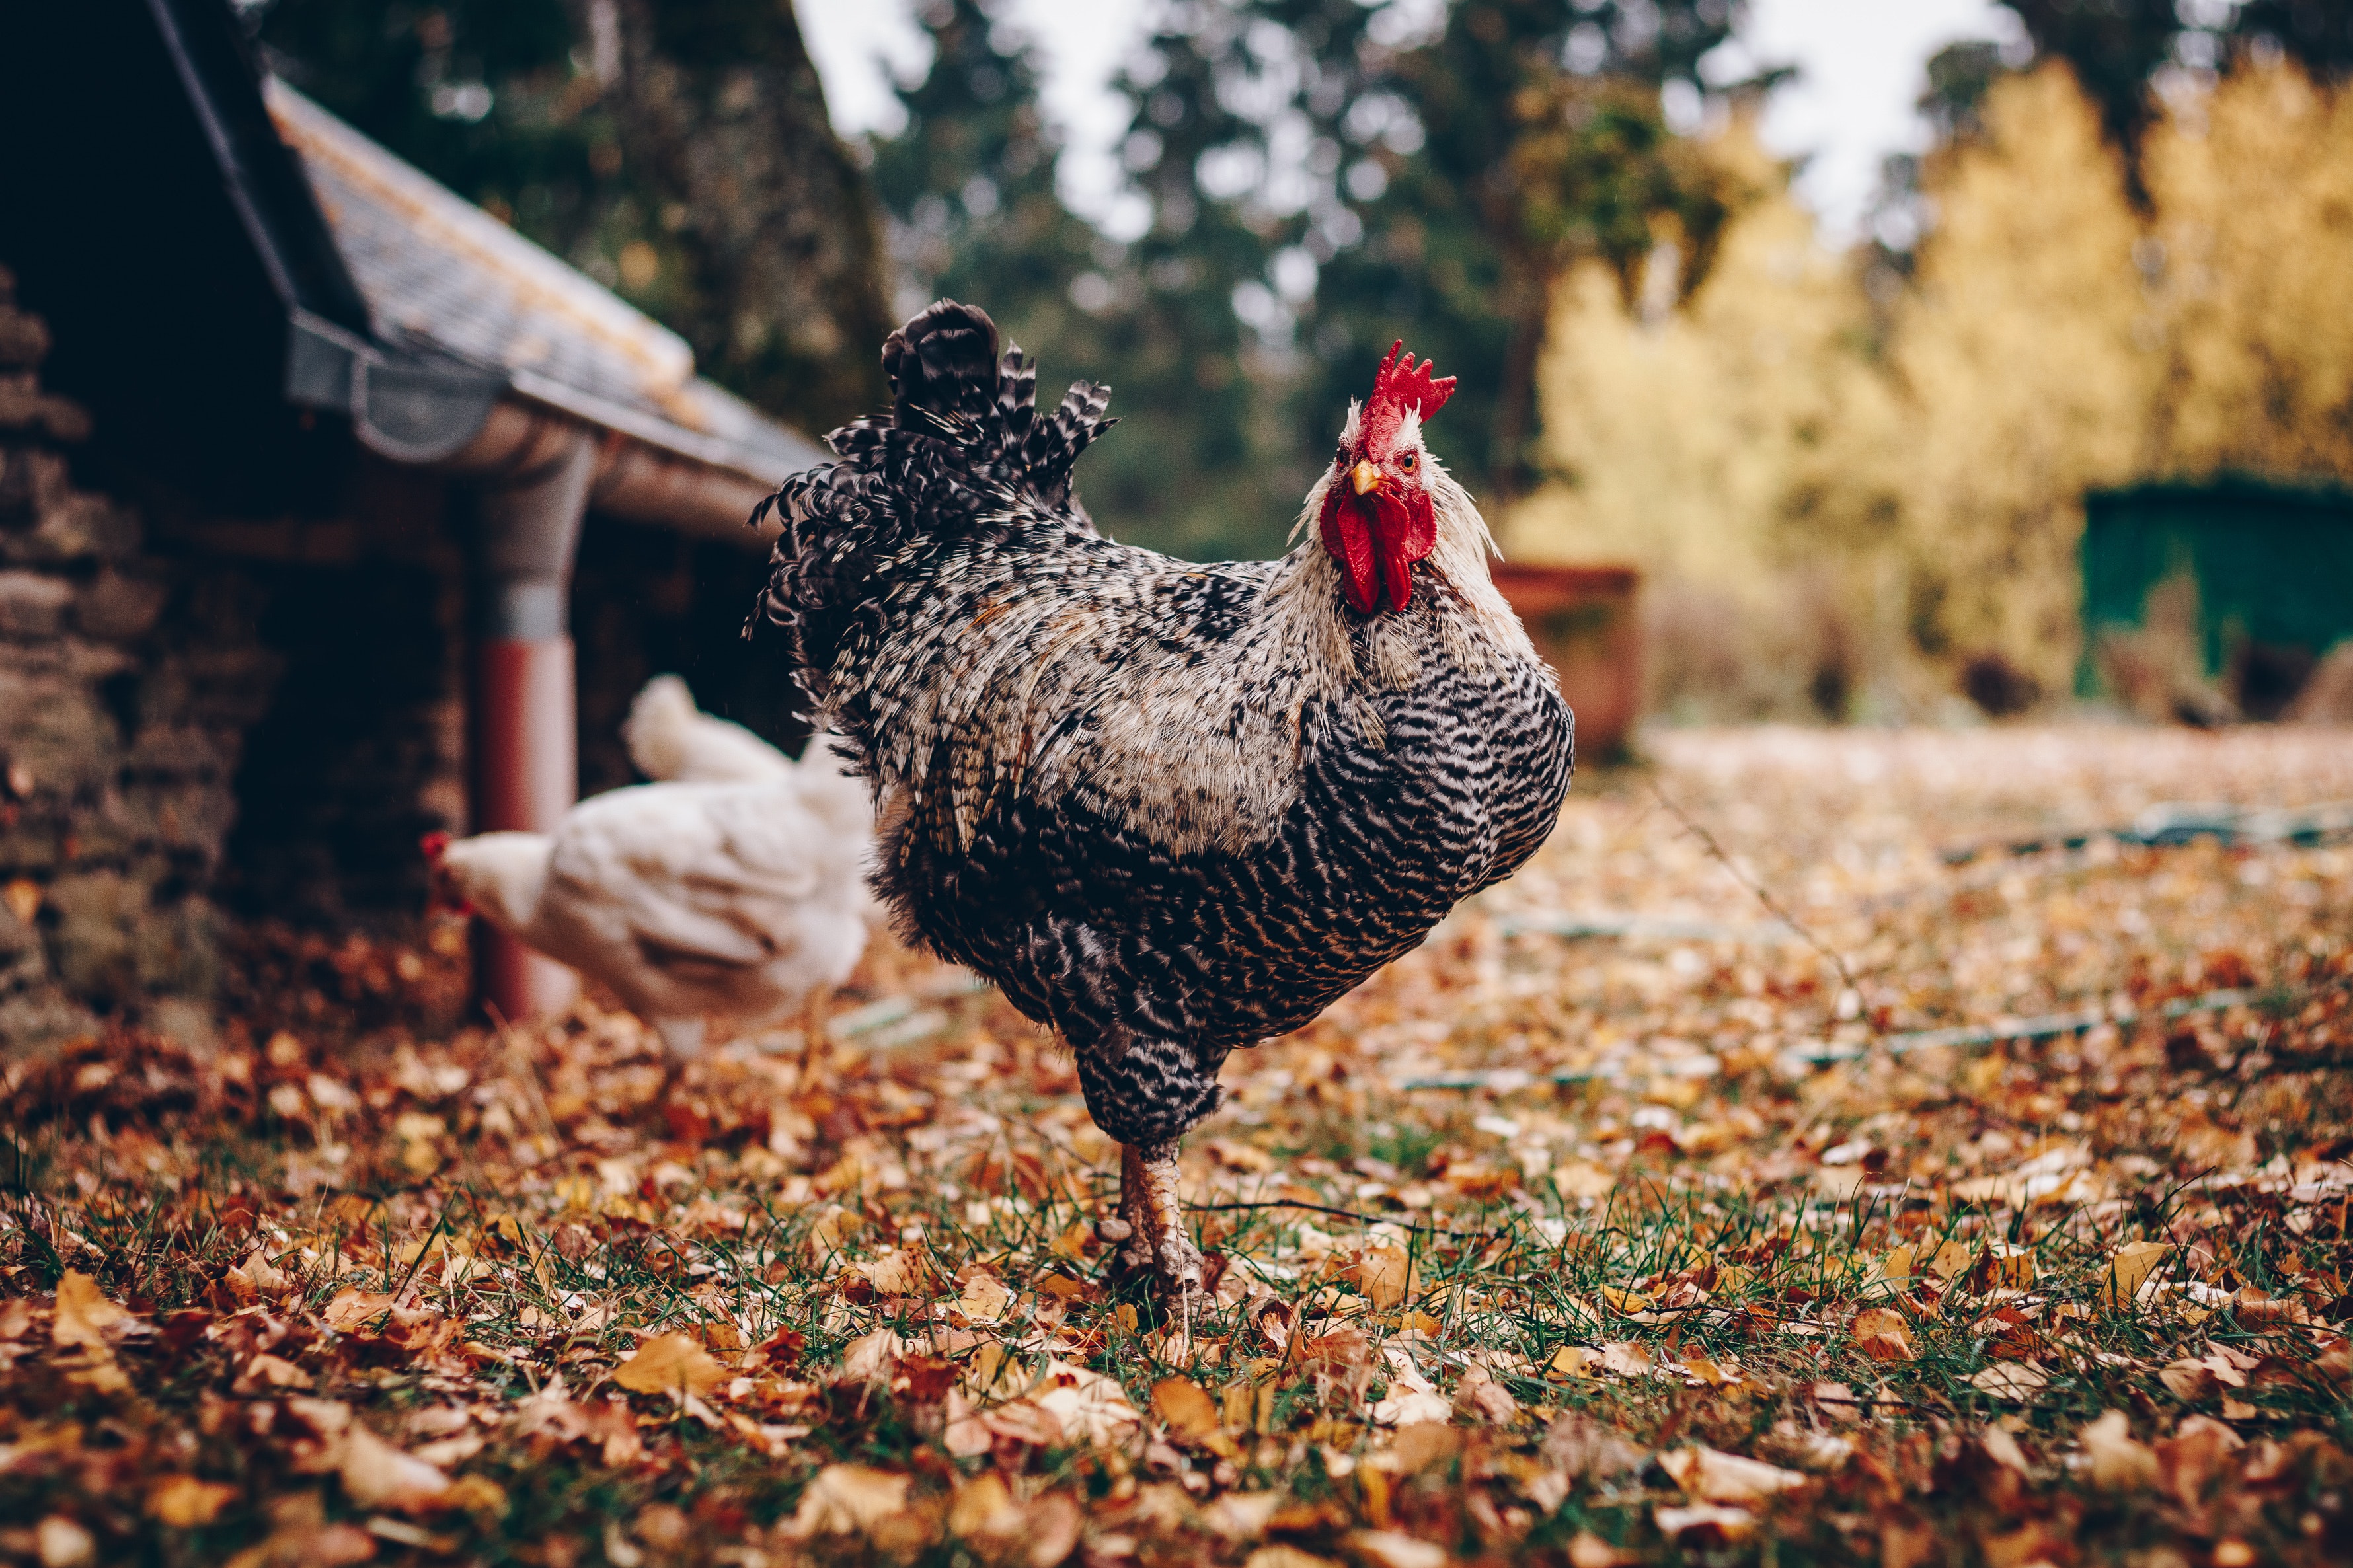
chicken, rooster, galliformes, fowl, bird, poultry, beak, phasianidae, livestock, grass